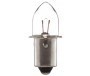
Bosma -Kollag -Lampe 6 V 25w
Kragenlampe 6 V 25w
Brand: Fahrradzubehor.de
Category: Vehicles & Parts > Vehicle Parts & Accessories > Electric Vehicle (EV) Parts & Accessories > Conversion Kits > Scooter EV Conversion Kits